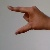
The image shows a hand gesture representing the letter 'Z' in Indian Sign Language.